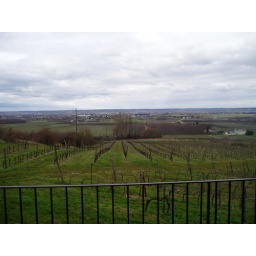
The view of the vineyard from our kitchen window - we're in wine country.